Norwich Terrier

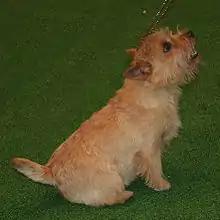
A Norwich Terrier.

These terriers are one of the smallest working terriers weighing approximately and ideally not being above at the withers, with prick ears and a double coat, which comes in all shades of red, tan, wheaten, black and tan, and grizzle. The skull is broad and slightly rounded with a well defined stop. The muzzle ratio to the head is 2:3. The eyes are small and oval-shaped. Ears are usually erect — but can be laid back when the dog is calm — and set apart with good width between them. The tips are pointed. The back is short with good depth and a well sprung loin. Legs are short with the elbows being more proximal than distal. Tail is of moderate length when not docked, thick at the base with tapering near the top. Tail should be 'carried jauntily' and 'not excessively gay'. The American Kennel Club standard calls for a 'medium docked' tail with enough of the tail being left on so that it can be held or grabbed.